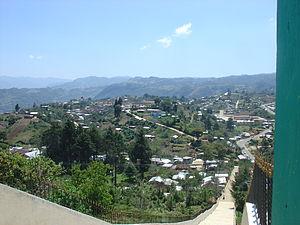
Larráinzar est une municipalité du Chiapas, au Mexique. Elle couvre une superficie de 171,04 km² et compte 23 889 habitants en 2015.